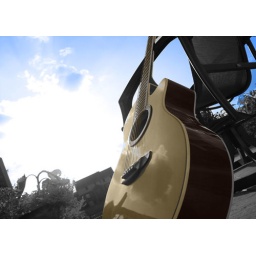
was originally taken in black and white